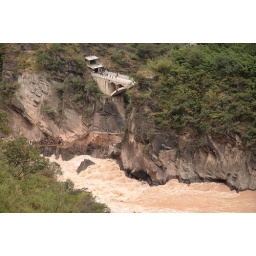
Tiger Leaping rock in the middle of the river and the tiger statue on the opposite bank